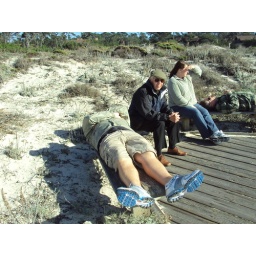
There is supposedly a mountain lion in this area...